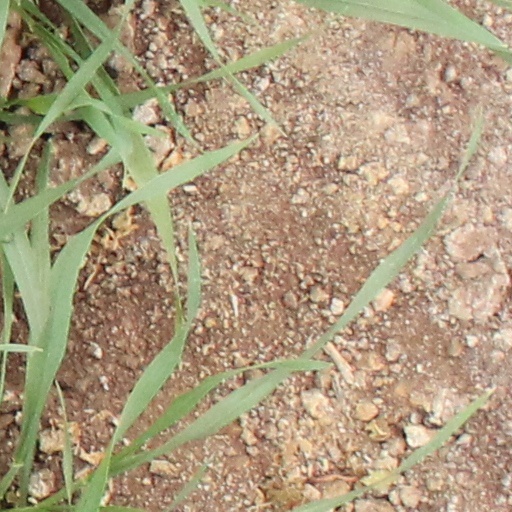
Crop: wheat